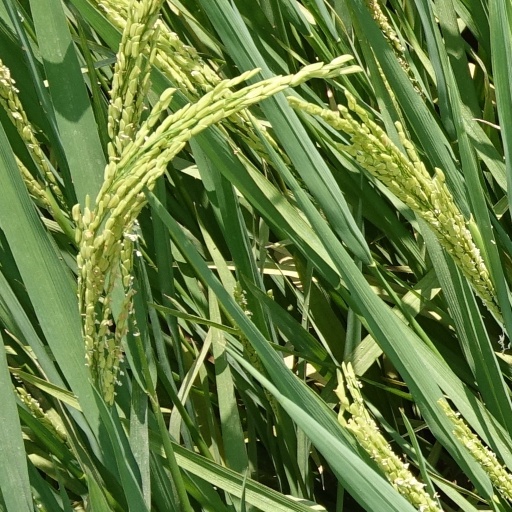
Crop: rice